Caroline Kennedy

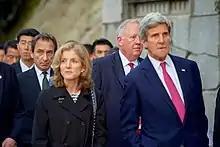

On June 4, 2008, Obama named Kennedy, along with Jim Johnson (who withdrew one week later) and Eric Holder, to co-chair his Vice Presidential Search Committee. Filmmaker Michael Moore called on Kennedy to "Pull a Cheney", and name herself as Obama's vice presidential running mate (Dick Cheney headed George W. Bush's vice presidential vetting committee in 2000—Cheney himself was chosen for the job). On August 23, Obama announced that Senator Joe Biden of Delaware would be his running mate. Kennedy addressed the 2008 Democratic National Convention in Denver, introducing a tribute film about her uncle, Senator Ted Kennedy. The Topps trading card company memorialized Kennedy's involvement in the campaign by featuring her on a card in a set commemorating Obama's road to the White House.